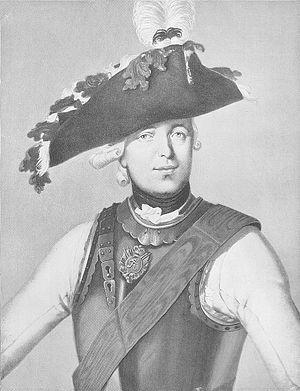
Friedrich Wilhelm von Seydlitz 中文: Friedrich Wilhelm von Seydlitz
Friedrich Wilhelm von Seydlitz, né le 3 février 1721 à Kalkar dans le duché de Clèves et mort le 7 novembre 1773 à Ohlau en Silésie, est un militaire prussien, considéré comme l’un des plus grands généraux de cavalerie de l’histoire de la Prusse. Il commanda l’une des premières unités de hussards formée dans l’armée de Frédéric II et permit à la cavalerie prussienne d’atteindre un niveau d’efficacité encore inégalé pendant la guerre de Sept Ans. Son père, cavalier lui aussi, mourut alors que Seydlitz n’était encore qu’un enfant. Son éducation fut alors prise en charge par le margrave de Brandebourg-Schwedt. Excellent cavalier, doté d’un caractère impétueux, Seydlitz servit avec distinction en sous-ordre et se tailla une redoutable réputation de Rittmeister lors de la guerre de Succession d'Autriche.